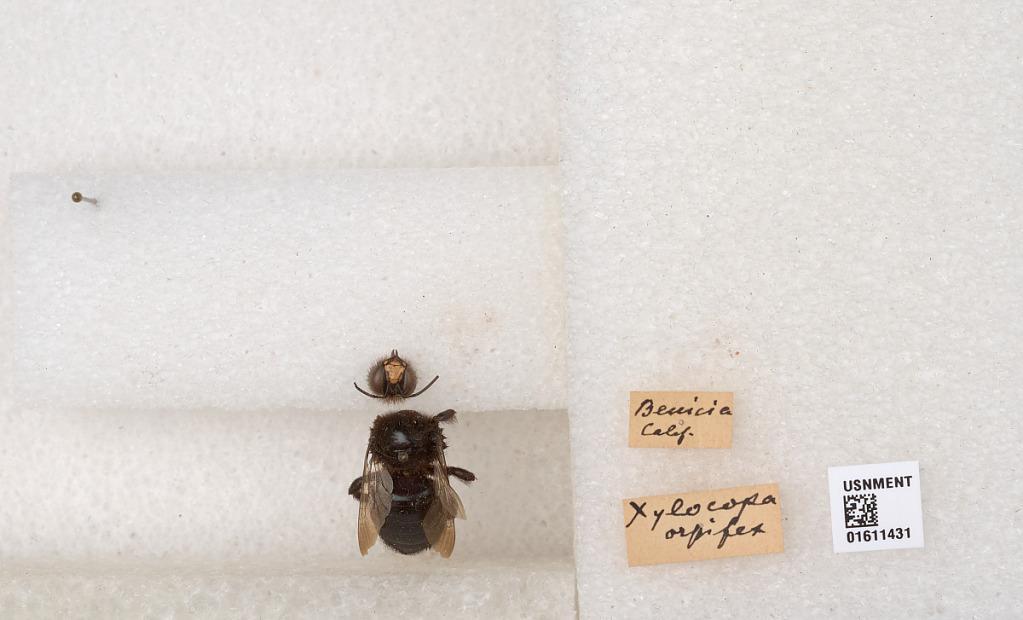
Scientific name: Xylocopa (Notoxylocopa) tabaniformis orpifex Smith
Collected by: J. Araujo
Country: United States
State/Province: California
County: Solano
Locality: Benicia
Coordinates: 38.0494, -122.159